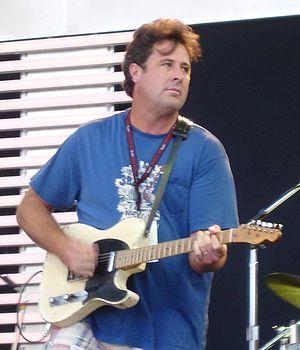
Vincent Grant Gill, né le 12 avril 1957, est un chanteur, compositeur et multi-instrumentiste américain. Il a connu un succès commercial et une renommée autant en tant que leader du groupe country rock Pure Prairie League dans les années 1970, que en tant qu’artiste solo à partir de 1983, où ses talents de chanteur et de musicien l’ont mis dans une forte demande en tant que chanteur invité partenaire en duo.
Le Crossroads Guitar Festival est un festival de musique créé en 1999 par Eric Clapton, à forte influence rock. Ce dernier choisit les musiciens qui se produisent sur scène ; Clapton déclare qu'ils font partie des meilleurs et qu'ils ont gagné son respect.